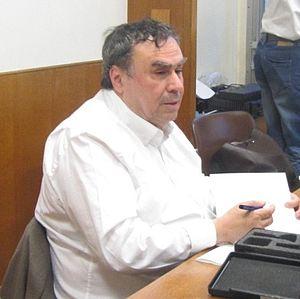
Benjamin Stora lors de la conférence ""Juifs et musulmans, pourquoi la séparation
Benjamin Stora, né le 2 décembre 1950 à Constantine en Algérie, est un historien français, professeur à l'université Paris-XIII et inspecteur général de l'Éducation nationale de septembre 2013 à juin 2018. Ses recherches portent sur l'histoire de l'Algérie et notamment la guerre d'Algérie, et plus largement sur l'histoire du Maghreb contemporain, ainsi que sur l'Empire colonial français et l'immigration en France. Il assure la présidence du conseil d'orientation de la Cité nationale de l'histoire de l'immigration depuis août 2014, et fait partie du conseil d'administration de l'Office français de l'immigration et de l'intégration.